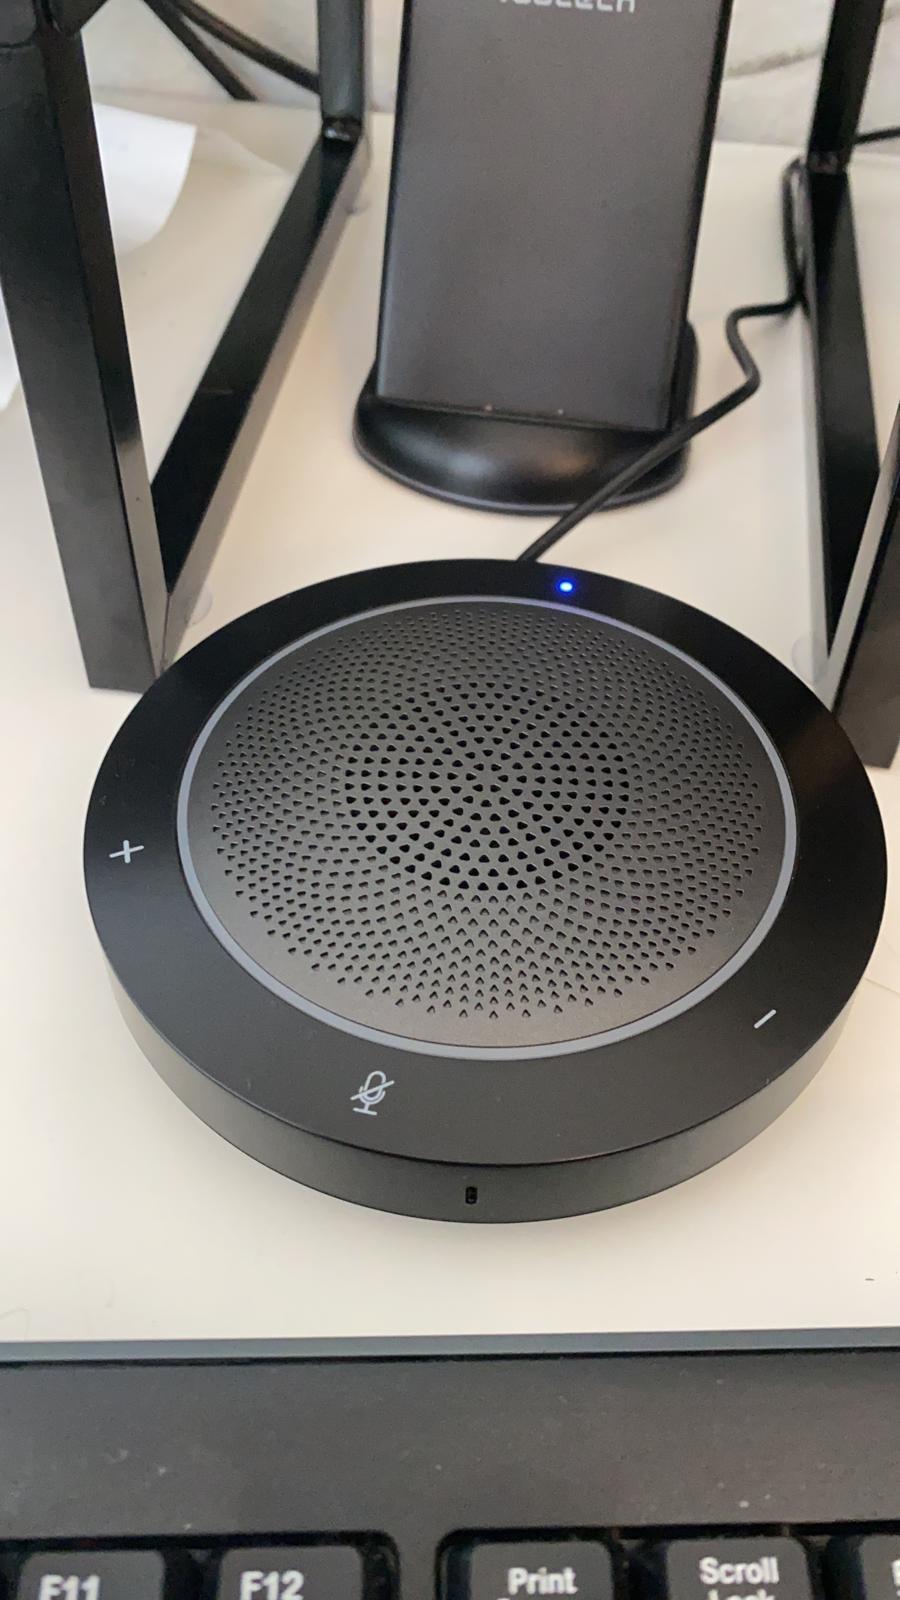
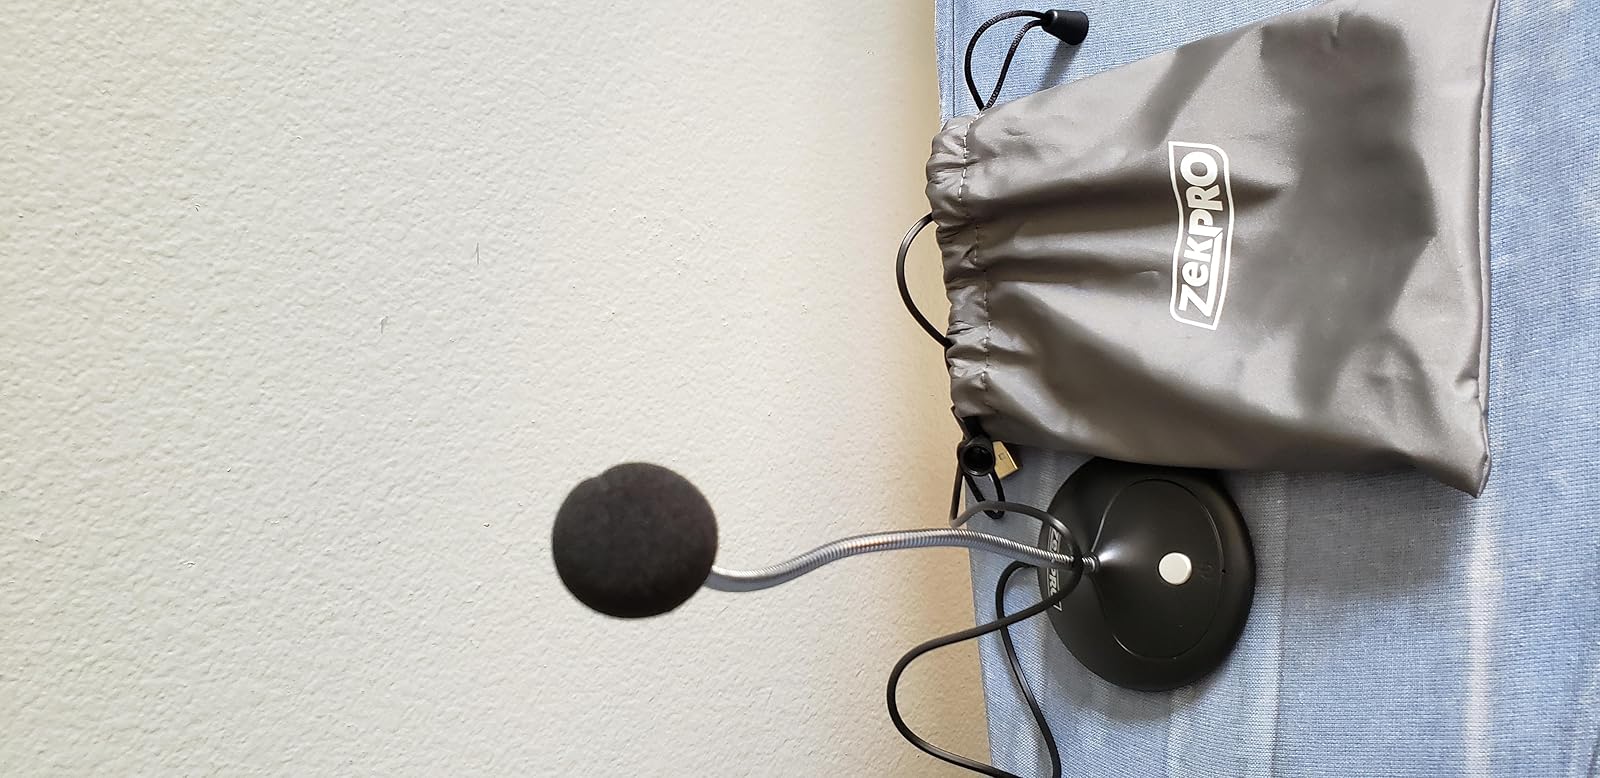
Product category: microphone
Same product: no